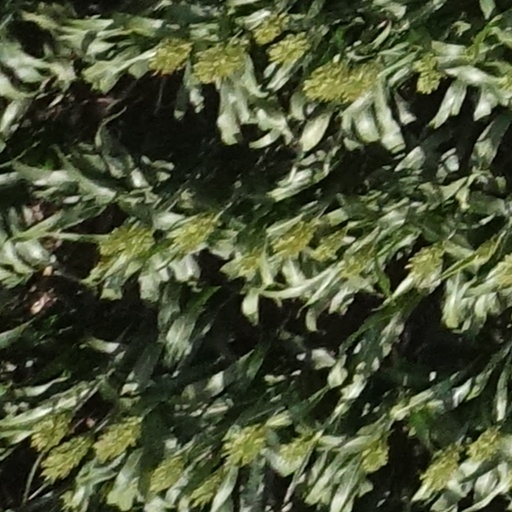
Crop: sorghum